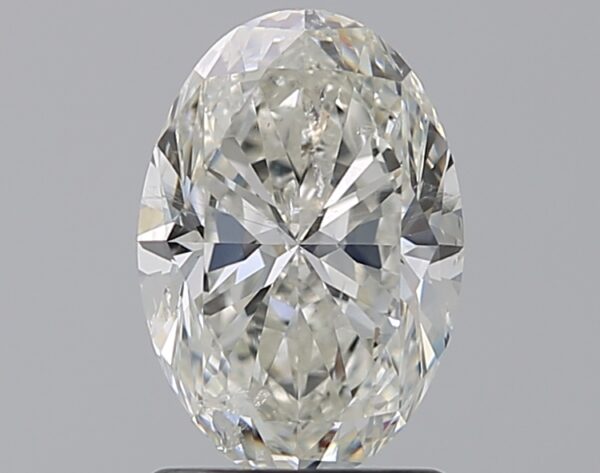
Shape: oval
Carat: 1.51
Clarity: SI2
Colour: I
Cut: VG
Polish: EX
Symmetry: EX
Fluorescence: N
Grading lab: IGI
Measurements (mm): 8.85 x 6.14 x 4